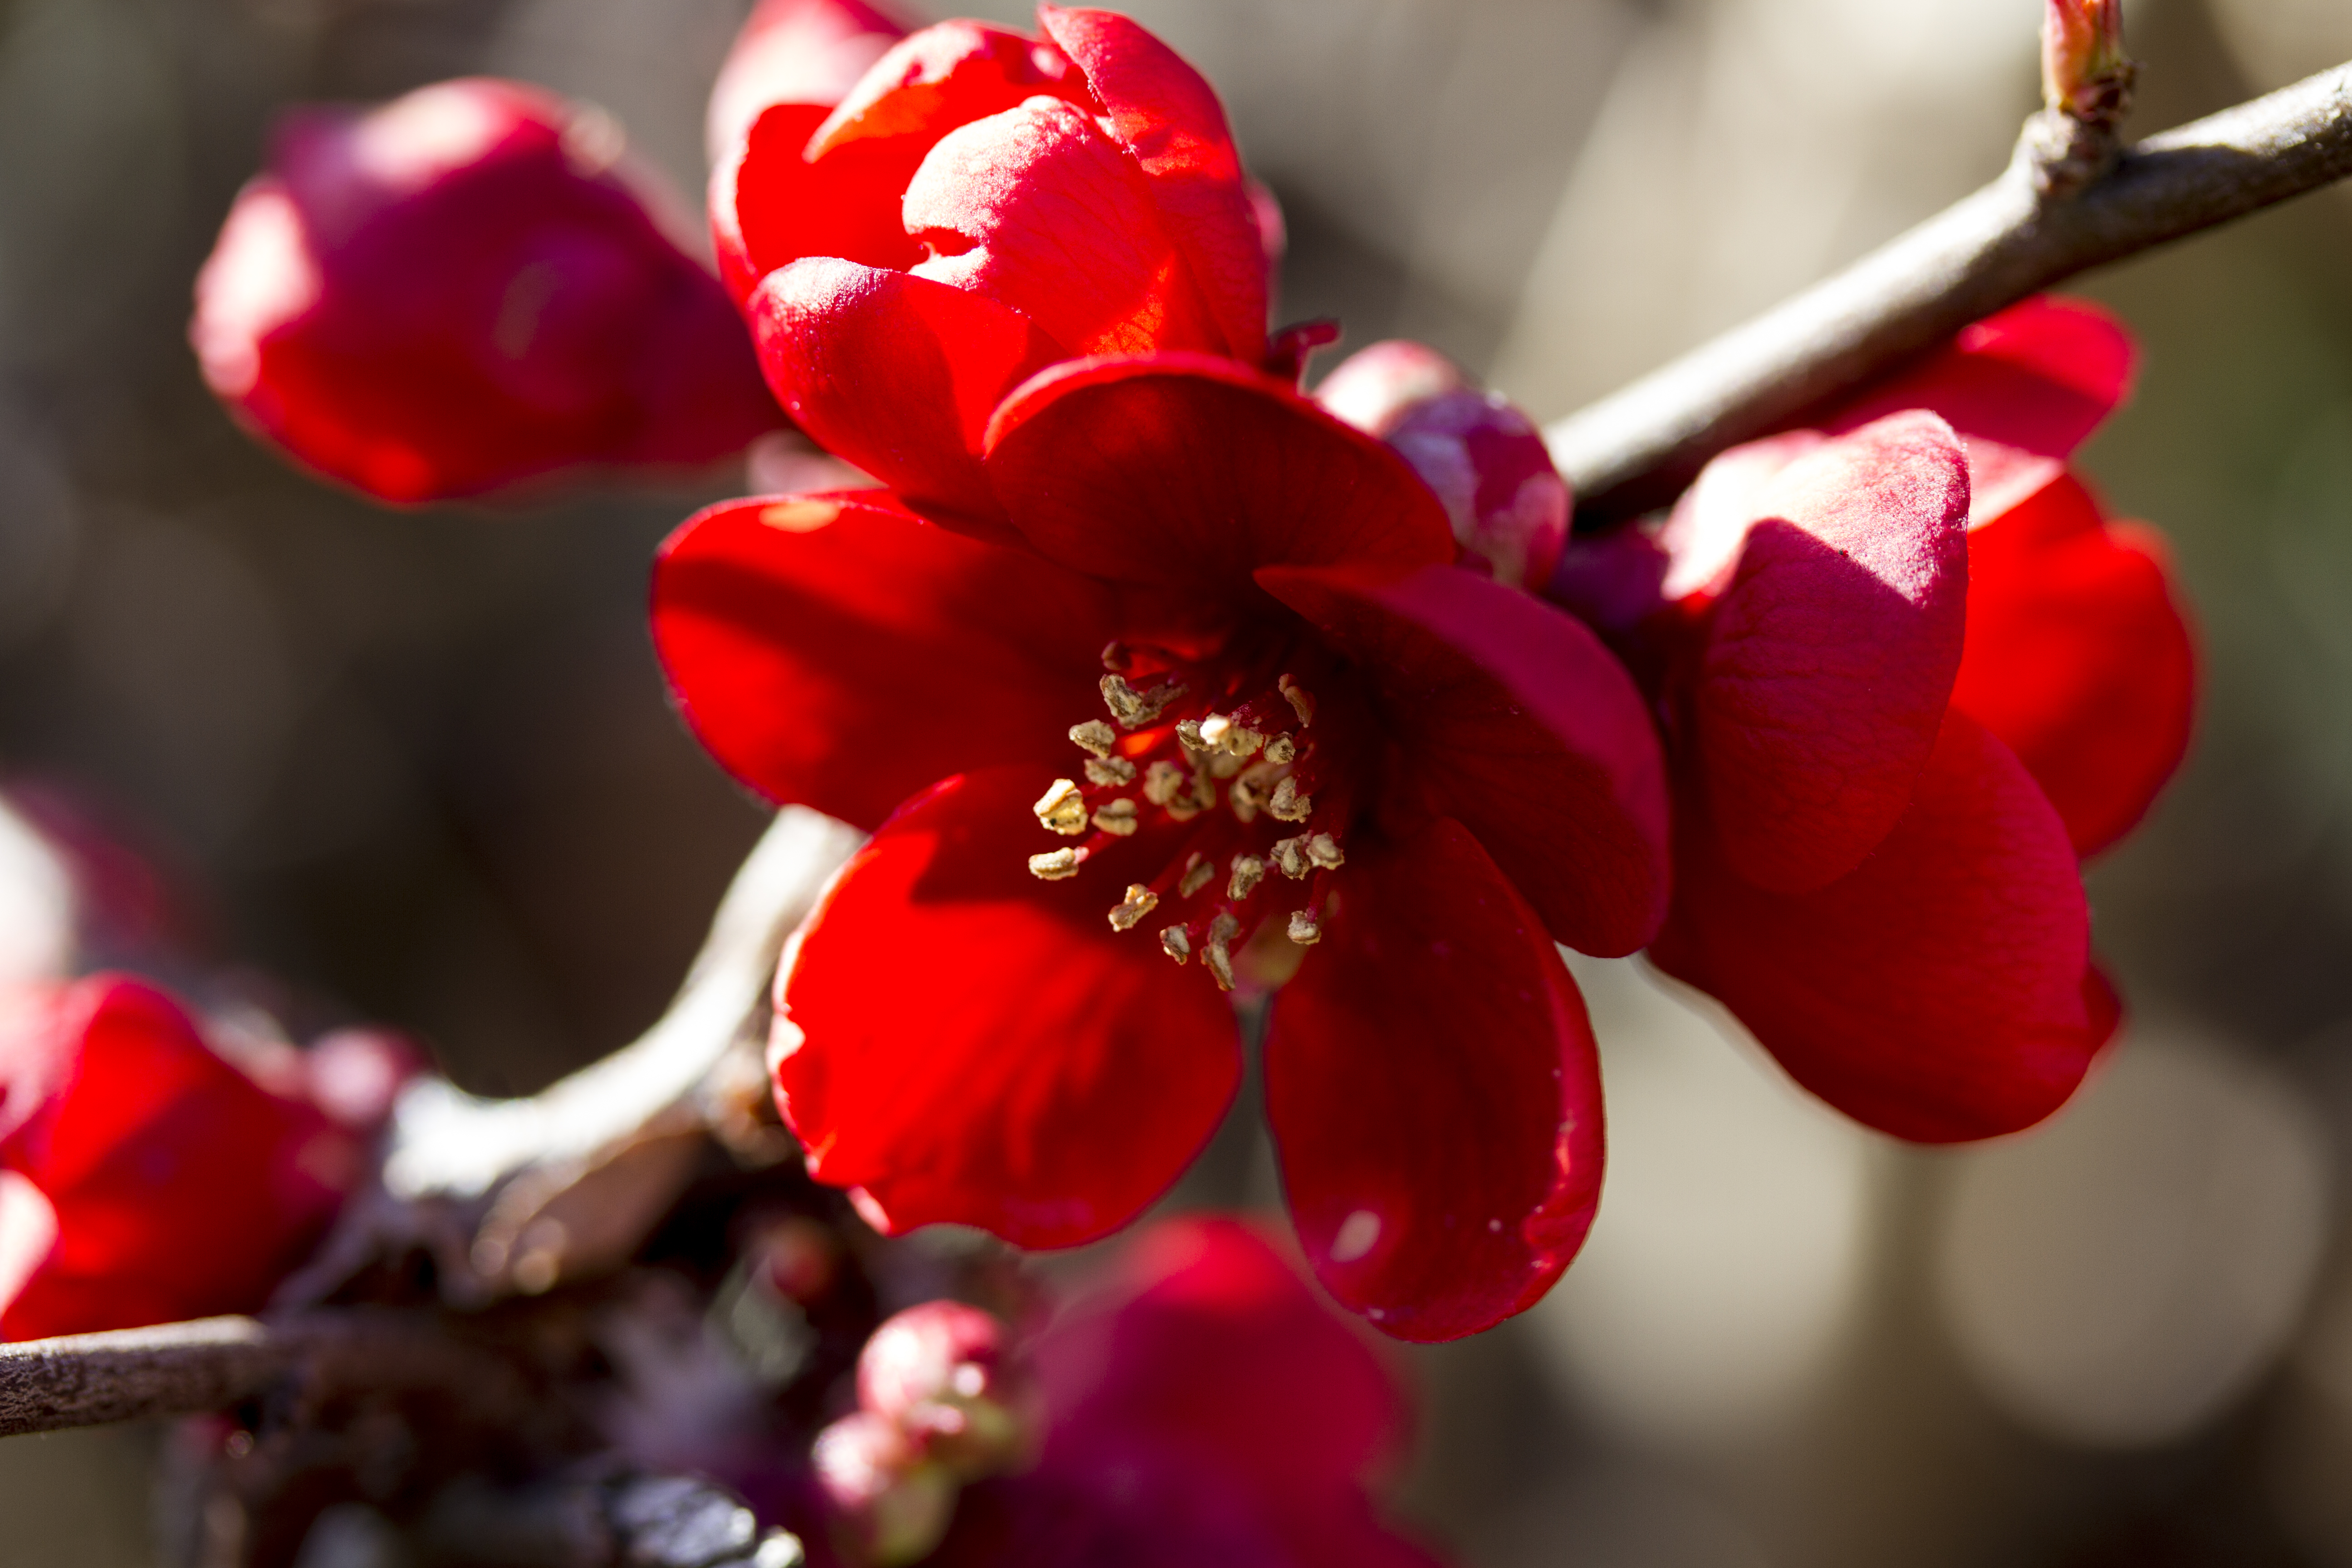
blossom, plant, photography, leaf, flower, petal, food, spring, red, produce, color, pink, flora, close up, uk, peterborough, macro photography, flowering plant, land plant